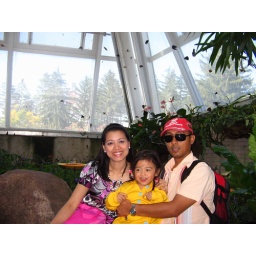
Over 2000 free flying butterflies in a lush, rainforest setting.